Bad Medicine (film)

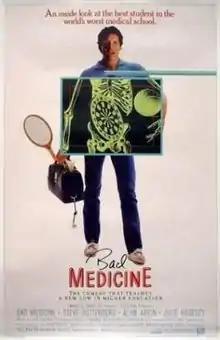
Theatrical release poster

Bad Medicine is a 1985 American comedy film starring Steve Guttenberg, Alan Arkin and Julie Hagerty. The film was written and directed by Harvey Miller, and was based on the novel "Calling Dr. Horowitz", by Steven Horowitz, MD and Neil Offen.